Fridel Meyer

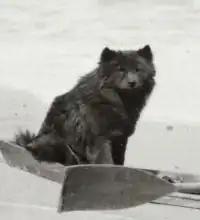
Wuffles

From the moment of casting off in June 1933, Meyer paddled with her Chow Chow Wuffles in the canoe. Although Wuffles was photographed sitting on top of the canoe, the dog usually travelled lying below the spray deck. His formal name was reported to be Wu Pei Fu, which the newspapers said was the contemporary Chinese warlord Wu Peifu's name, meaning (according to the newspapers) "respect demanding friend". The dog was an added liability for Meyer, in that he would waste time by escaping to chase wildfowl and rabbits; on the other hand he fed media publicity and served as a security alert while camping. There was some talk of the dog having been "presented to her when she won the world's canoeing record", but she already possessed him when she began her first circumnavigation attempt in June 1933.